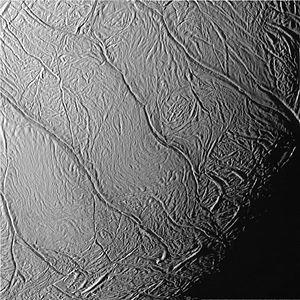
Les rayures de tigre sont une structure géologique constituée de quatre dépressions linéaires et parallèles situées dans la région du pôle sud de la lune saturnienne Encelade. Elles furent observées pour la première fois le 20 mai 2005 par le Imaging Science Sub-system de la sonde spatiale Cassini.